Christina Ricci

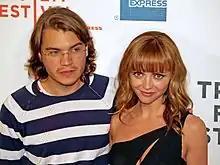
Ricci with Emile Hirsch at the premiere of "Speed Racer" (2008)

Ricci's portrayal of nymphomaniac Rae Doole in the 2006 drama "Black Snake Moan" was particularly well received. She lost a significant amount of weight in preparation for the role, in order to make her character look "unhealthy". The film was deemed controversial because of its dark and exploitative themes, but critics felt that Ricci was impressive; writing for "Film Comment", Nathan Lee described her performance as "fearless, specific, and blazingly committed", adding, "She's the white-hot focal point of [director] Brewer's loud, brash, encompassing vision". Ricci appeared alongside Jackson for the second time in another 2006 film, "Home of the Brave", an ensemble drama following the lives of four soldiers in Iraq and their return to the United States.